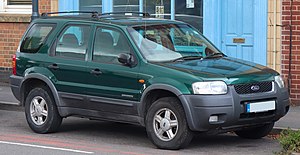
Ford Maverick (Europa) / Maverick '01 (2000−2007)
Ford Maverick (2000−2003)
Ford Maverick var en kompakt SUV fra Ford Motor Company, som mellem starten af 1993 og midten af 2007 blev solgt i Europa. Frem til slutningen af 1998 blev bilen bygget hos Nissan Motor Ibérica i Spanien, hvorefter Ford selv byggede bilen i USA.